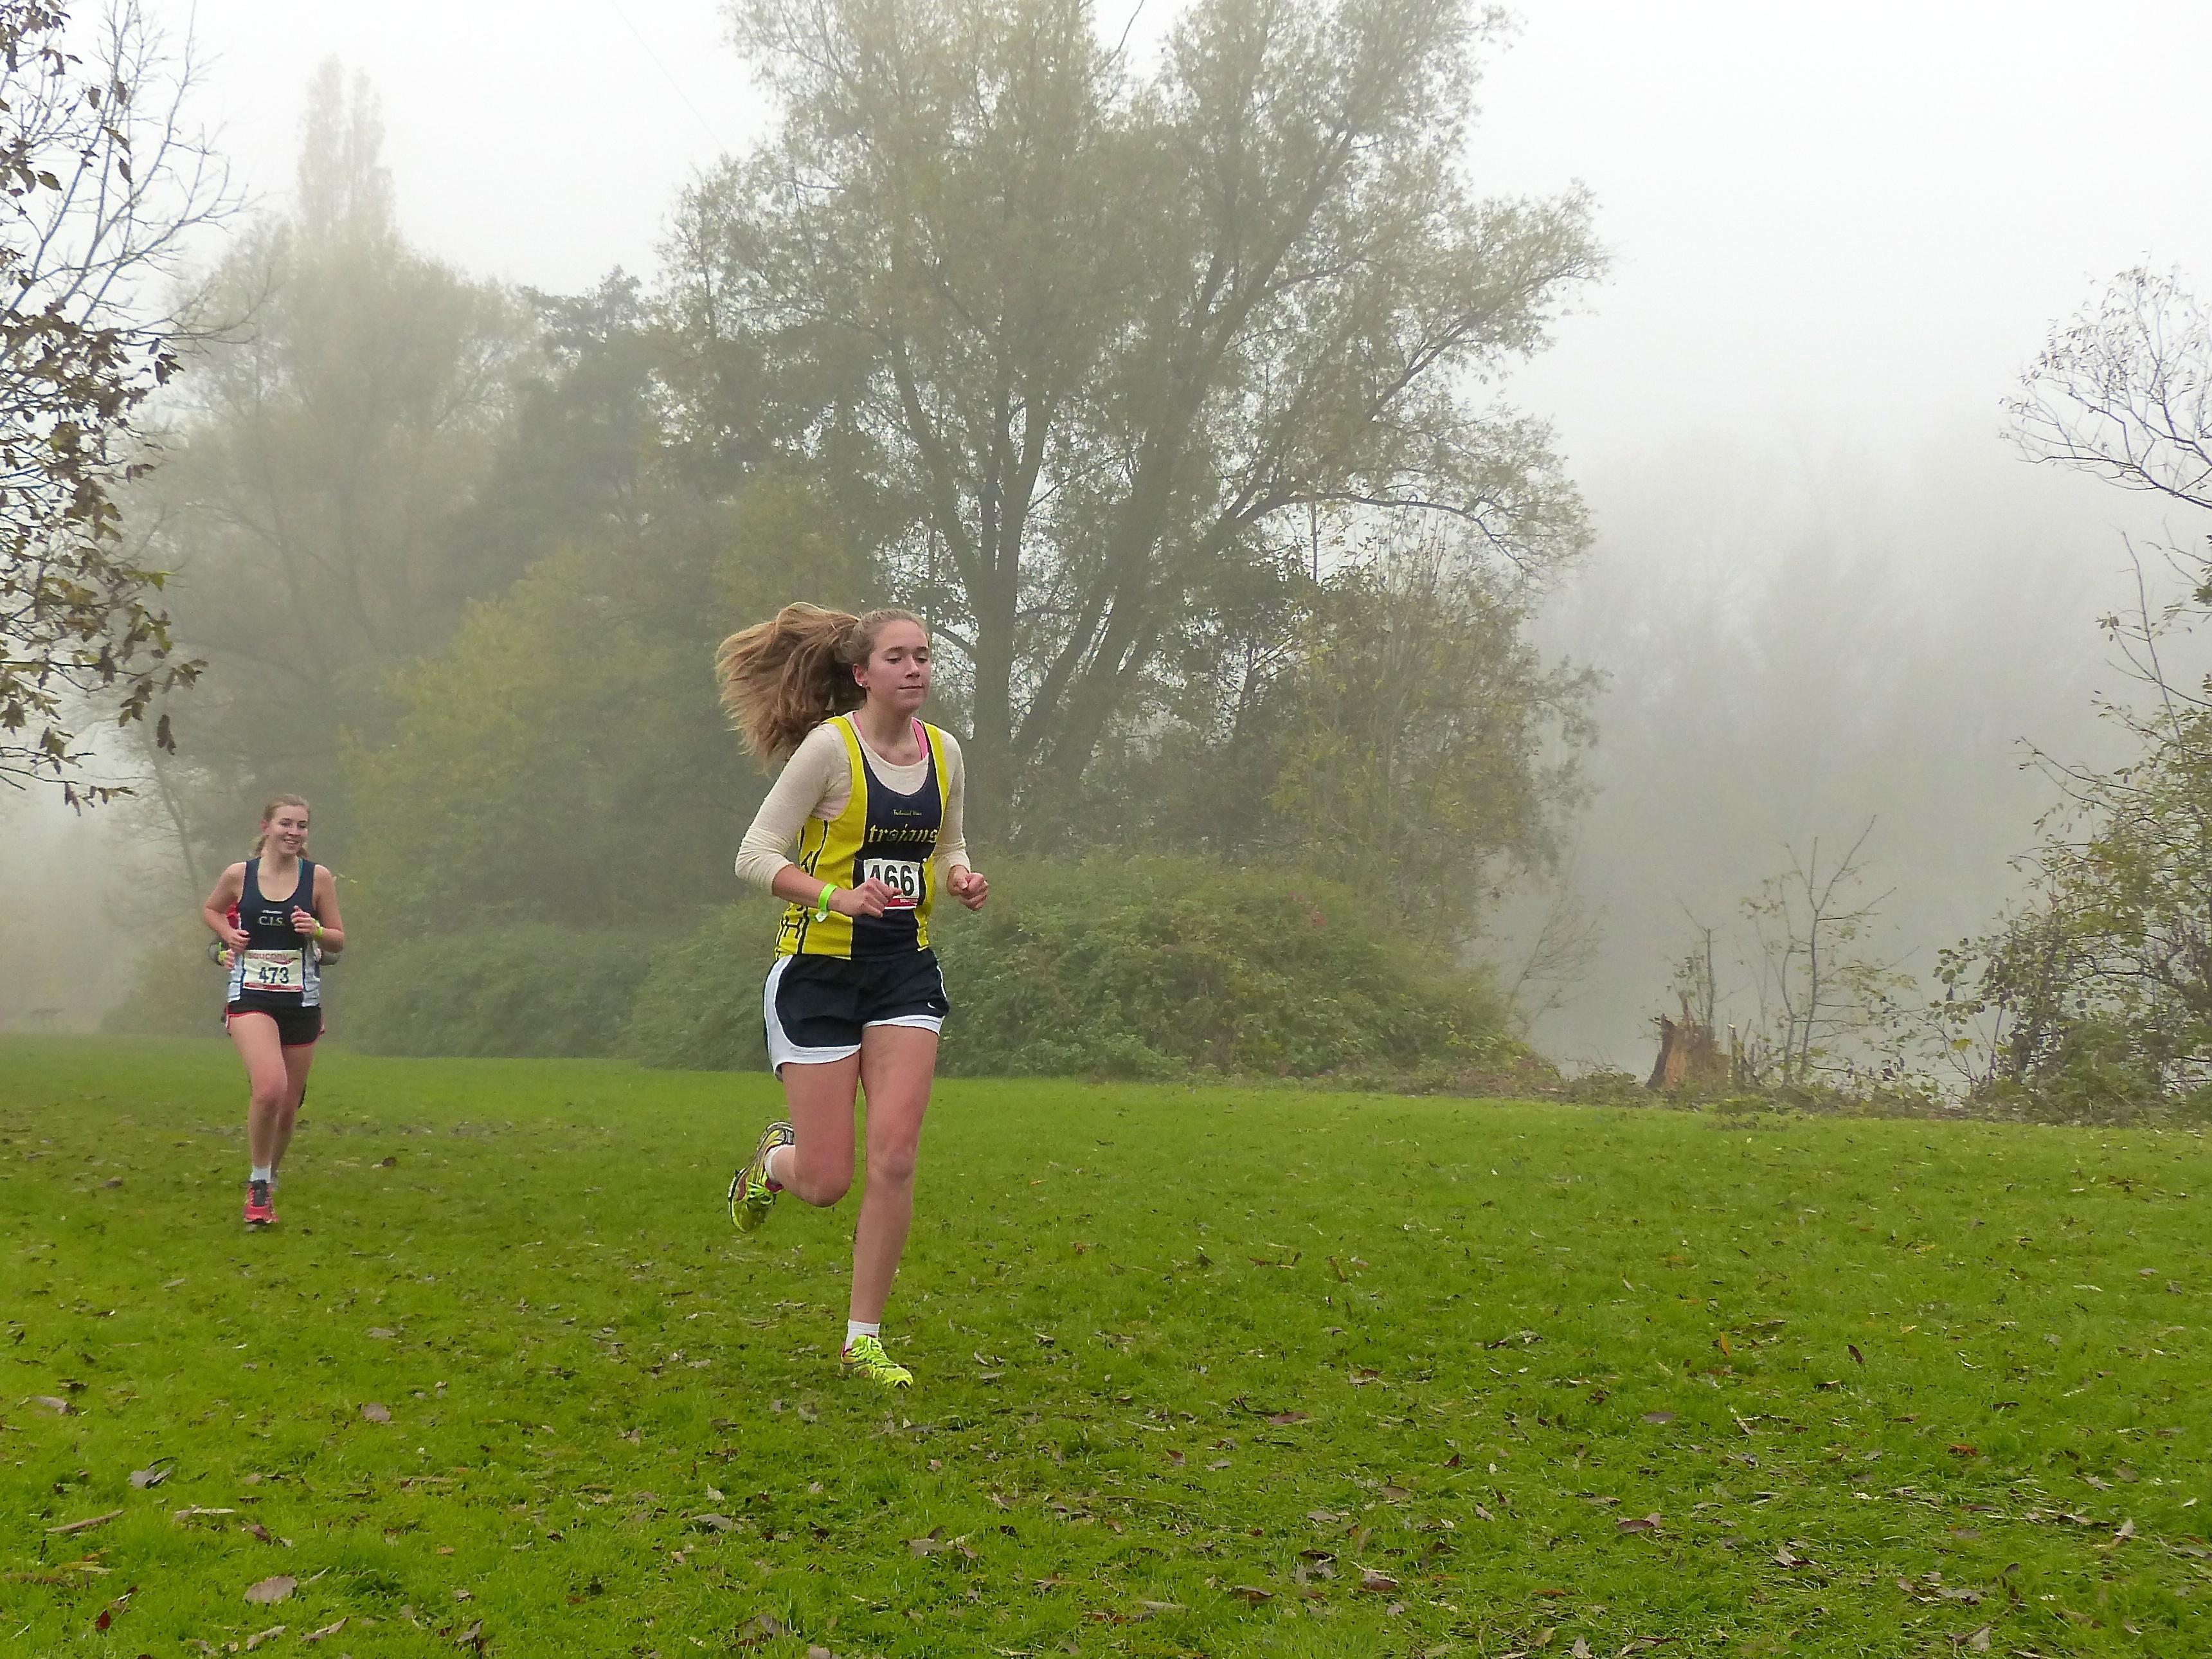
grass, person, fog, mist, trail, sport, meadow, running, recreation, jogging, ash, crosscountry, belgium, race, competition, team, sports, championship, endurance, athletics, xc, antwerp, necis, physical exercise, outdoor recreation, human action, ultramarathon, cross country running